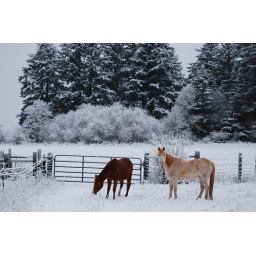
You can tell that Luna has been rolling in the red dirt and in the sand of the arena all week...